Botanical expeditions

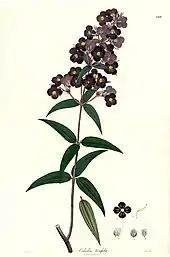
Illustration by native artist of Osbeckia, for Nathaniel Wallich’s Plantae Asiaticae Rariores, published in 1832

Botanical expeditions have often been referred to as "plant hunting" (or less commonly "botanomania"). They are mainly scientific journeys or voyages designed to explore the flora of a particular region. In some cases such an expedition could be specifically designed for exploring the flora, or be part of studying the overall natural history or geography of the region. A naturalist or botanist with the expedition would be responsible for identifying, describing and drawing or photographing the plants, collecting specimens using equipment such as a plant press or Wardian case, and identifying those of potential economic importantance. On botanical expeditions funded by governments, the plants were often collected by the person in the field, but described and named by government sponsored scientists at botanical gardens and universities. For example, many of the species collected on the Lewis and Clark Expedition were described and named by Frederick Traugott Pursh.